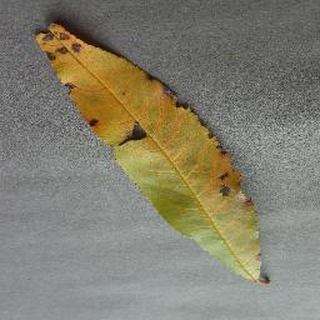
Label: peach_bacterial_spot